The Kingdoms of Kalamar

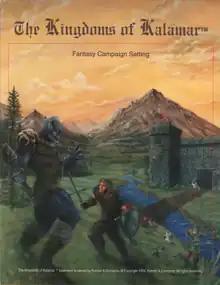
Cover of first printing, 1994

The Kingdoms of Kalamar is a fantasy role-playing game campaign setting published by Kenzer & Company in 1994 that is compatible with the second edition of "Advanced Dungeons & Dragons" published by TSR. Several other editions of the game were subsequently released as new editions of "Dungeons & Dragons" were published.